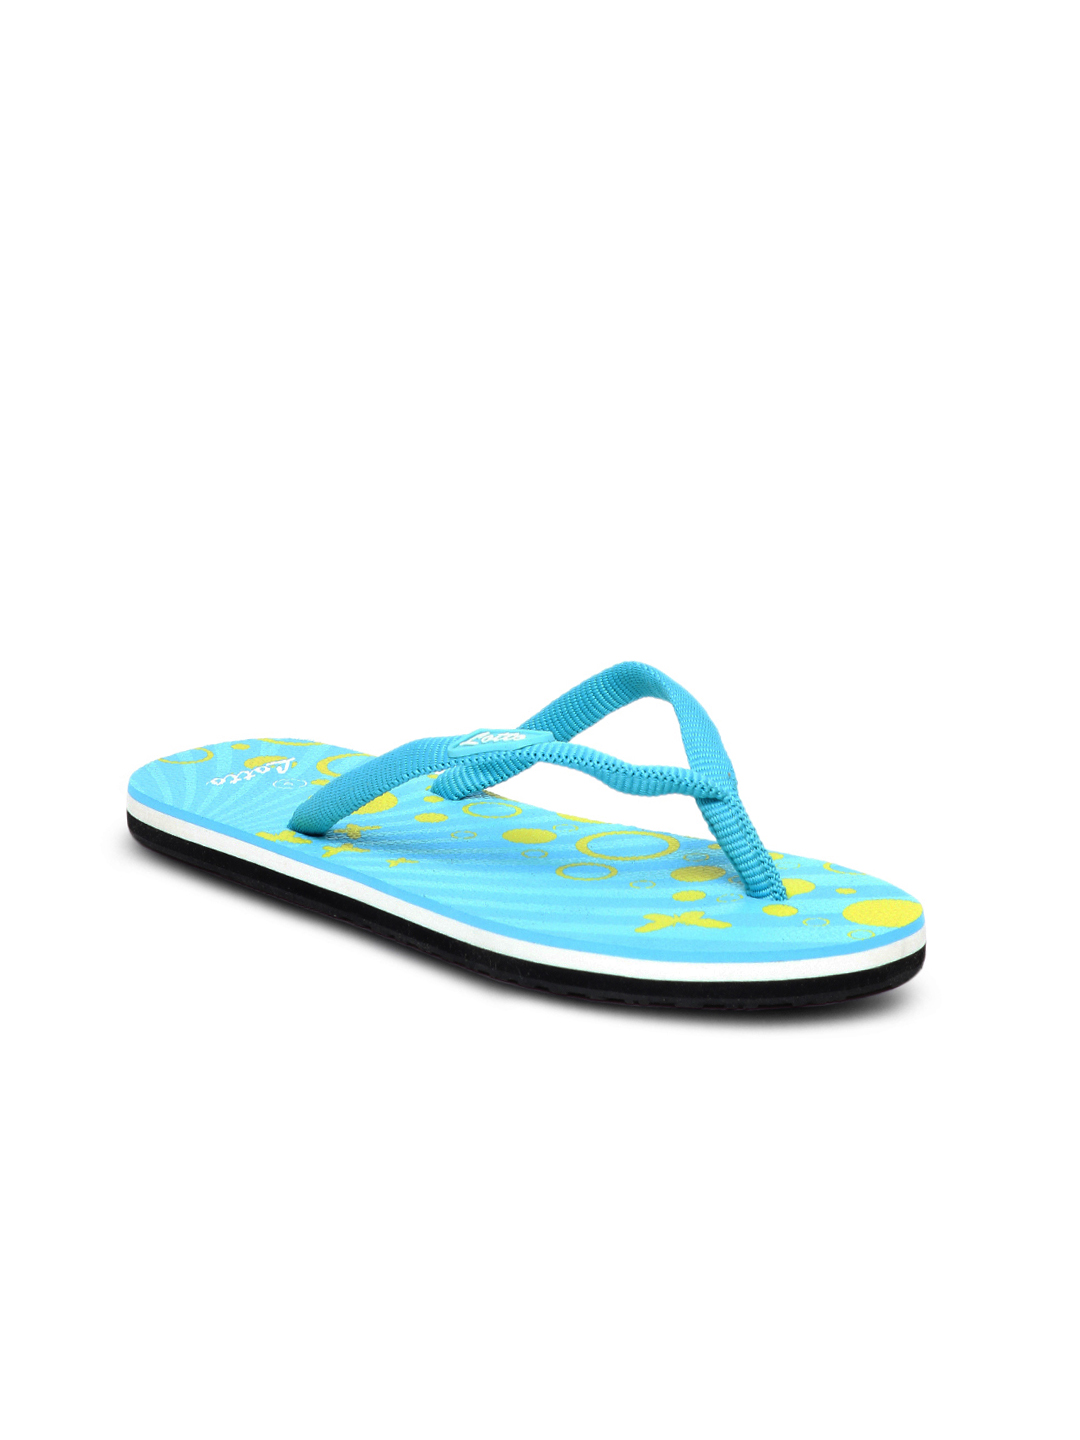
Lotto Women Blue Flip Flops
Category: Footwear / Flip Flops / Flip Flops
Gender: Women
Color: Blue
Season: Summer 2012
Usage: Casual